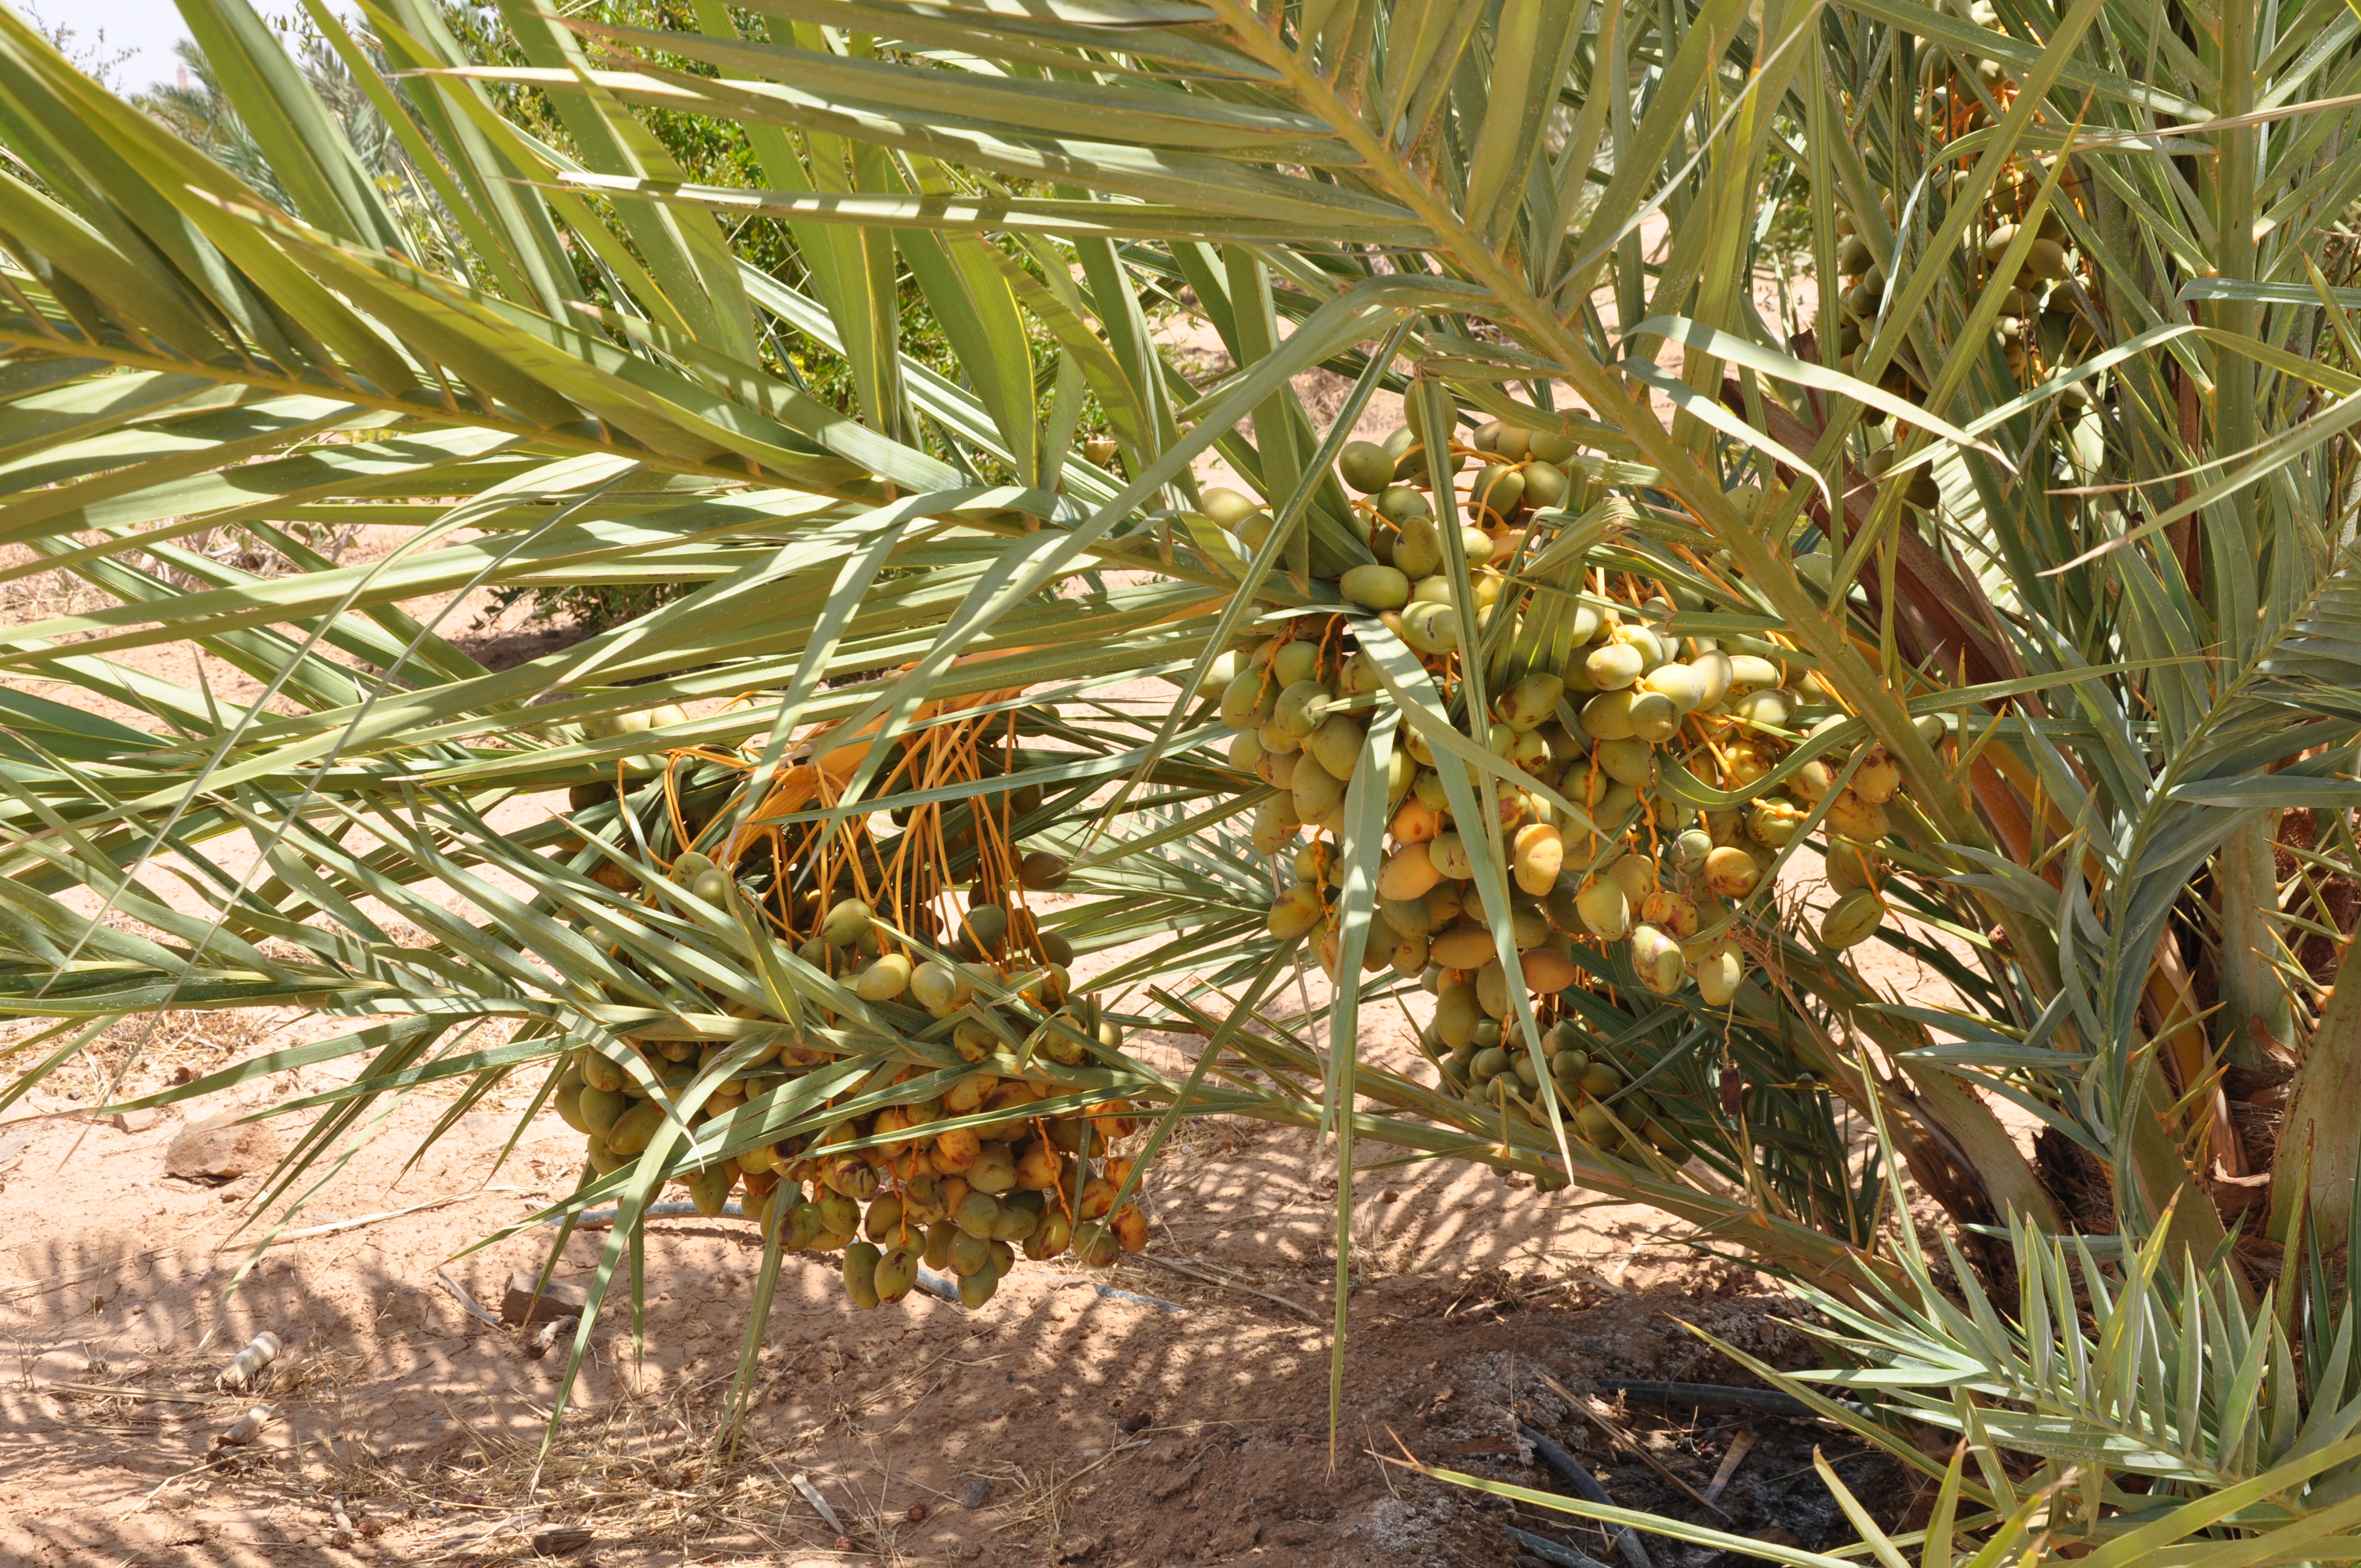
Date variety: Boumajhoul